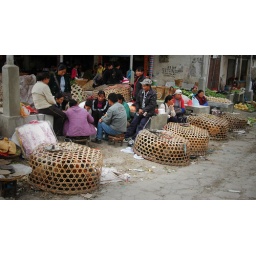
there are chickens in those baskets for sale